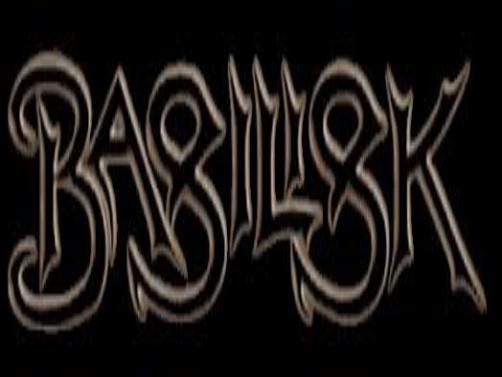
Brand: basilisk
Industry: Others